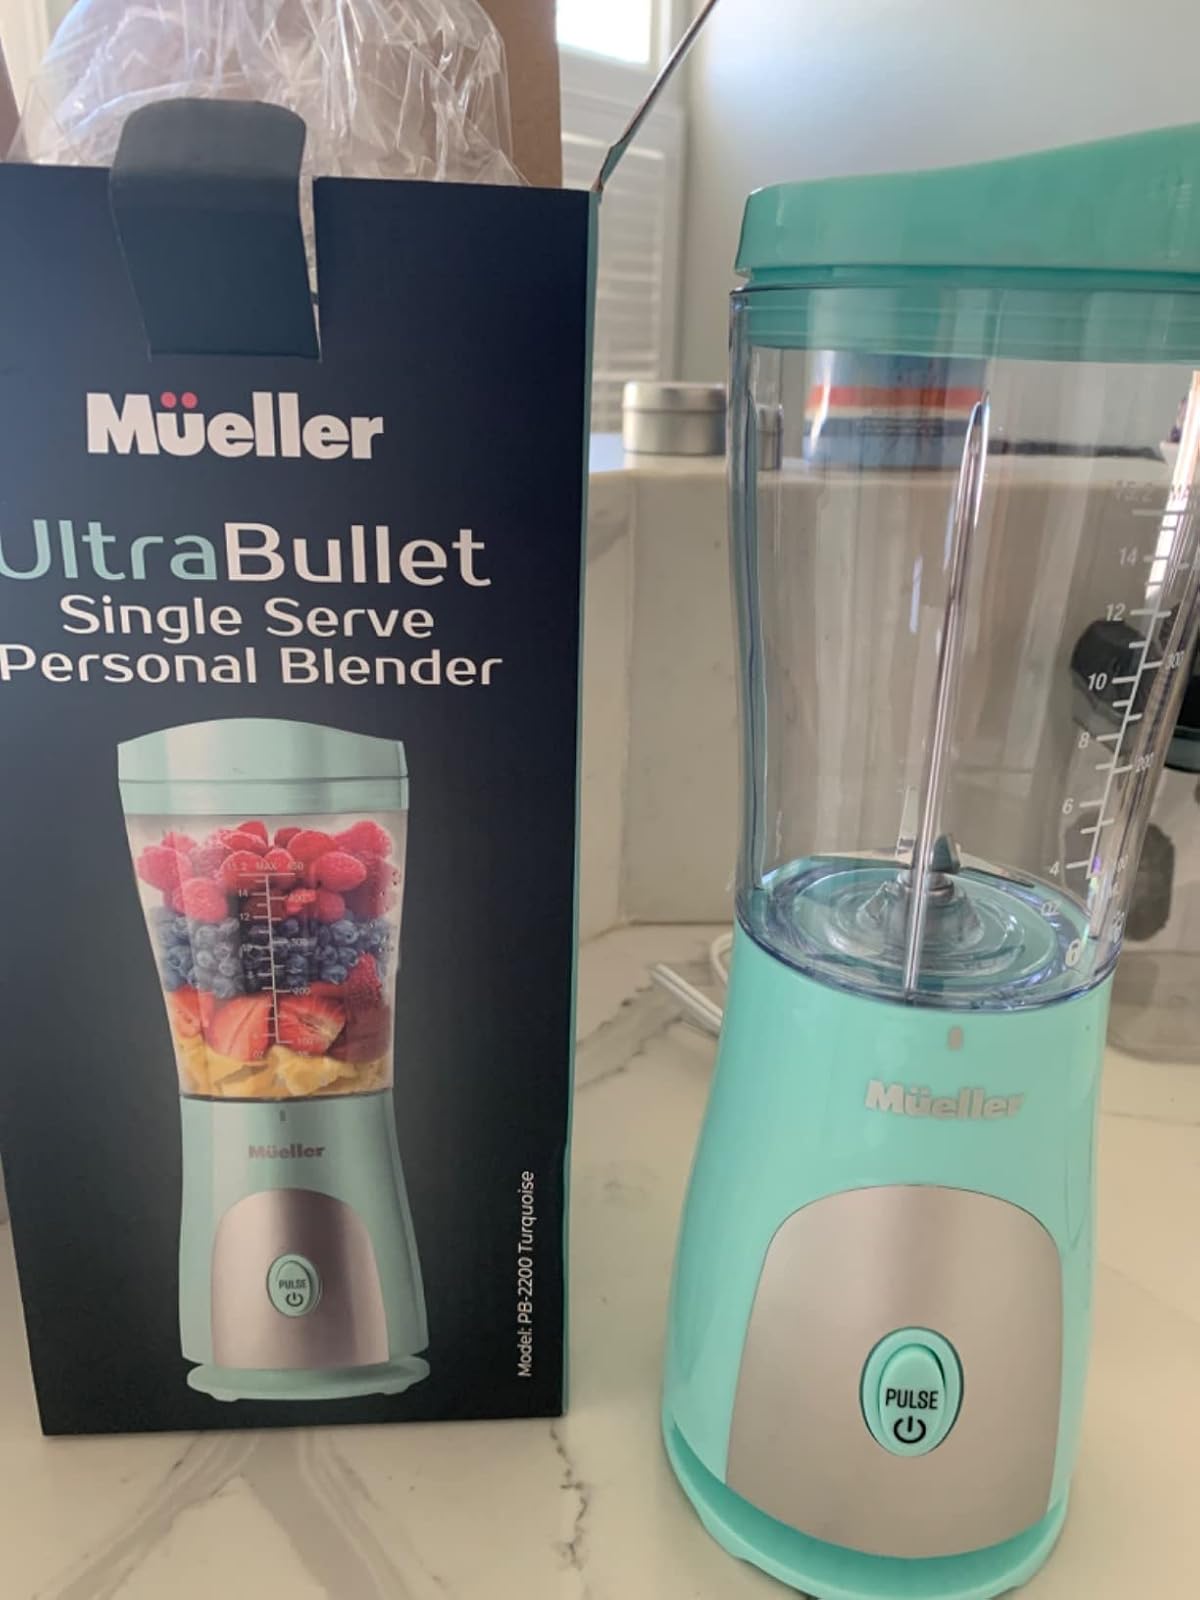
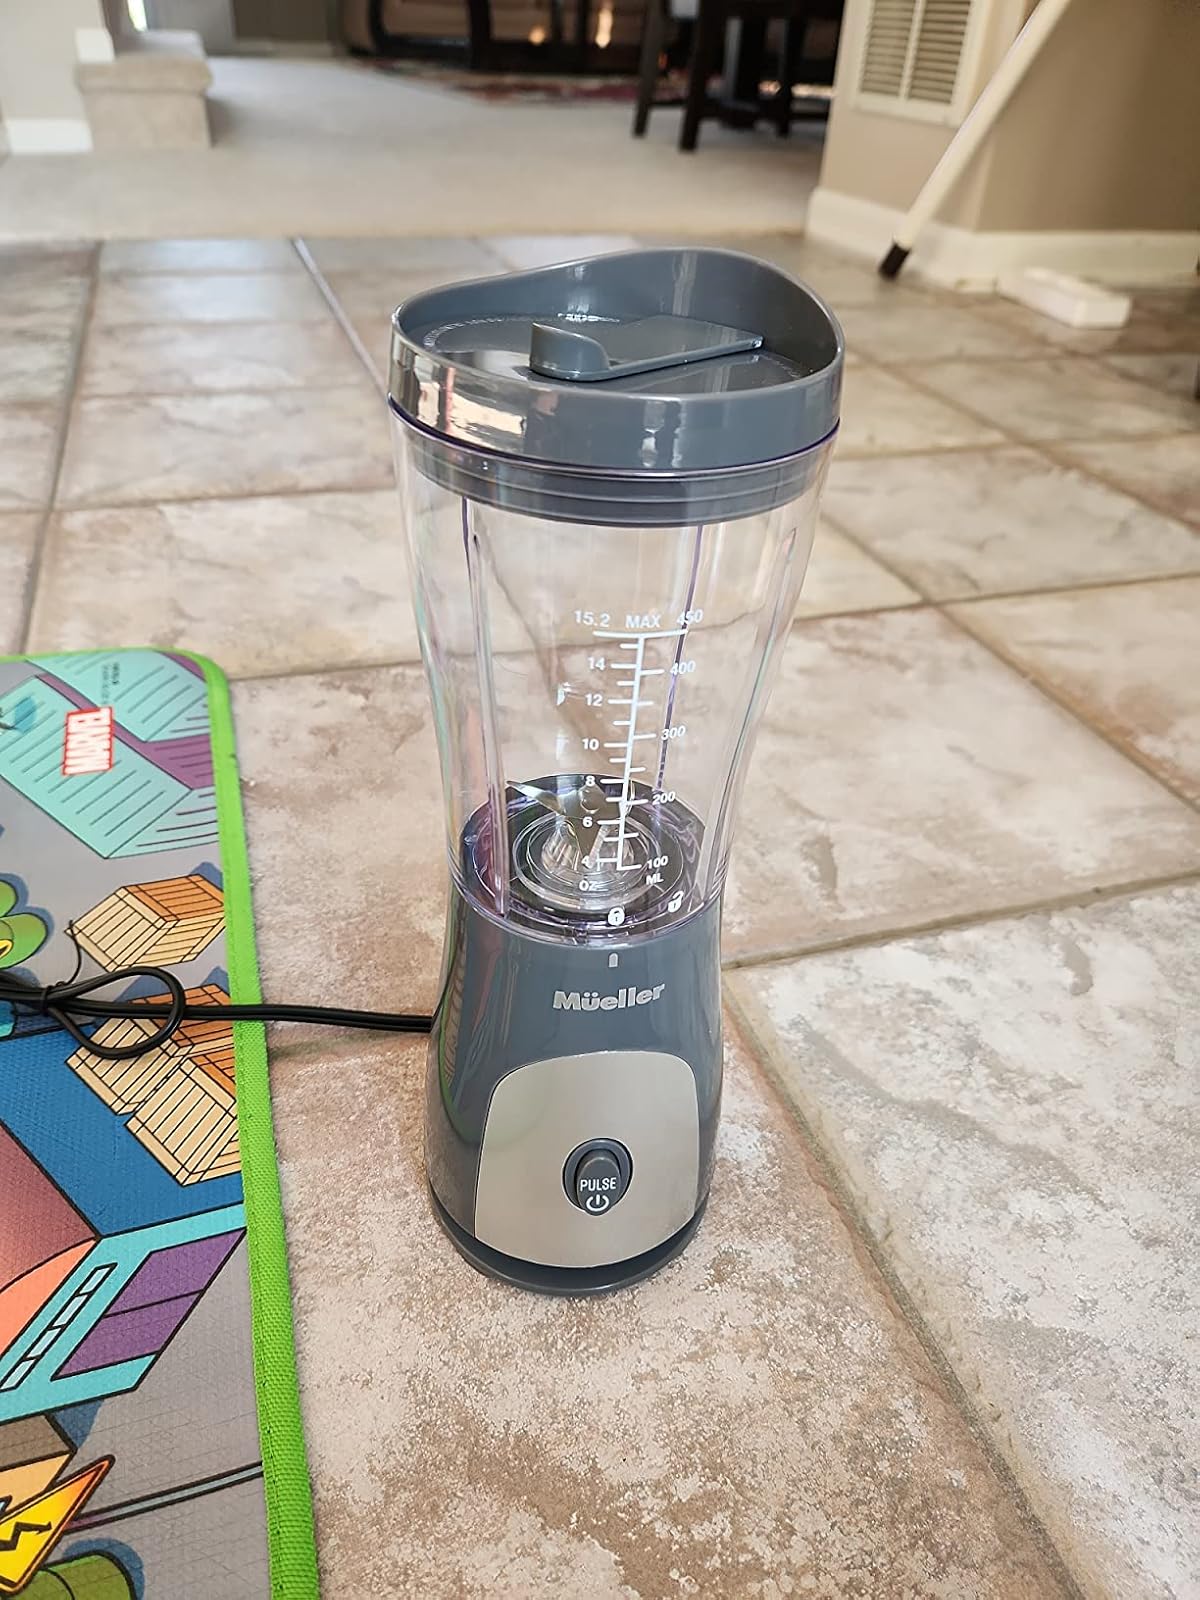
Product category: items_blender
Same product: no